2017 China–India border standoff

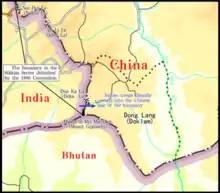
"Sketch Map of the Site of the Indian Troops' Trespass" – Translated Map published by the Chinese Foreign Ministry on 2 August 2017 showing Chinese claims

On the same day, China Foreign Ministry released a map depicting Doklam as part of China. Using the map as illustration, China's Spokesperson Lu Kang read Article I of the 1890 Convention of Calcutta and asserted that it proved that the Donglang (Doklam) area, a territory North East of Gipmochi as shown on the map, belongs to China.